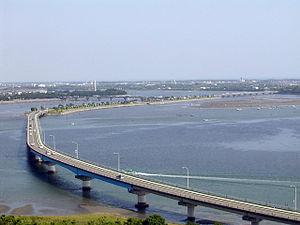
Nishi est l'un des 7 arrondissements de la ville de Hamamatsu au Japon. Il est situé au sud-ouest de la ville, au bord du lac Hamana et de l'océan Pacifique.